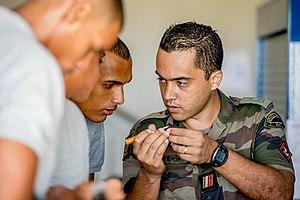
Une des clés de la réussite du SMA et de ses bénéficiaires réside dans l'apprentissage du bon geste et l'écoute du formateur.
Le Service militaire adapté est un dispositif militaire d’insertion socioprofessionnelle français, conçu et mis en place en 1961 par le général Jean Némo, commandant, alors, des troupes Antilles Guyane, sous le ministère de Michel Debré, et destiné aux jeunes les plus éloignés de l’emploi au sein de l'Outre-mer français.